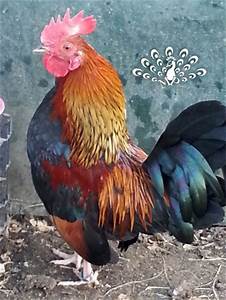
Label: gallina